Faith B. Yisrael

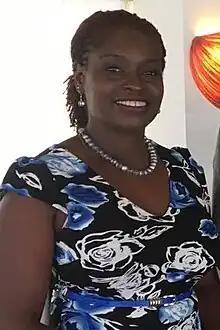
Yisrael in 2017

Faith Brebnor Yisrael (born 1978 or 1979) is a Tobagonian public health official and politician who has served in the Tobago House of Assembly since 2017. Initially an appointed member of the body, she was elected in January 2021 as a member of the Progressive Democratic Patriots, though she left the party in December 2022 following disagreements with leader Watson Duke.